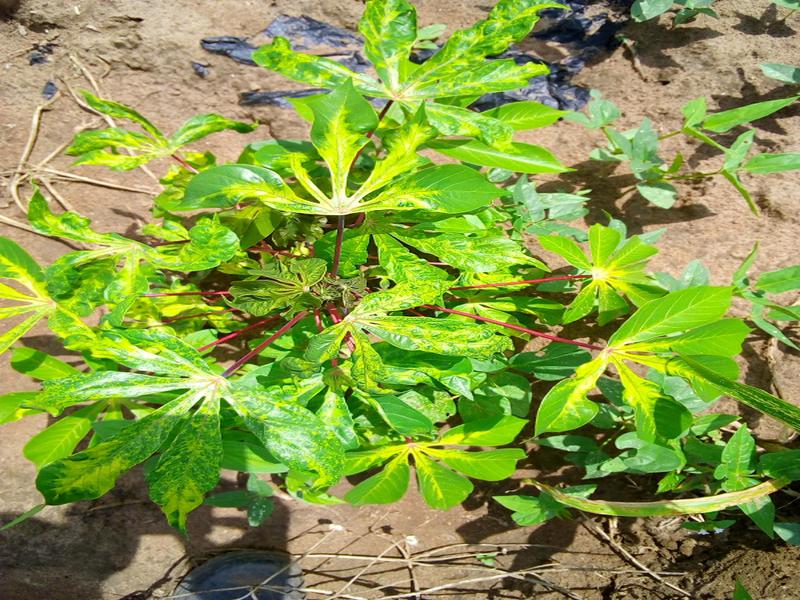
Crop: cassava
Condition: mosaic_disease